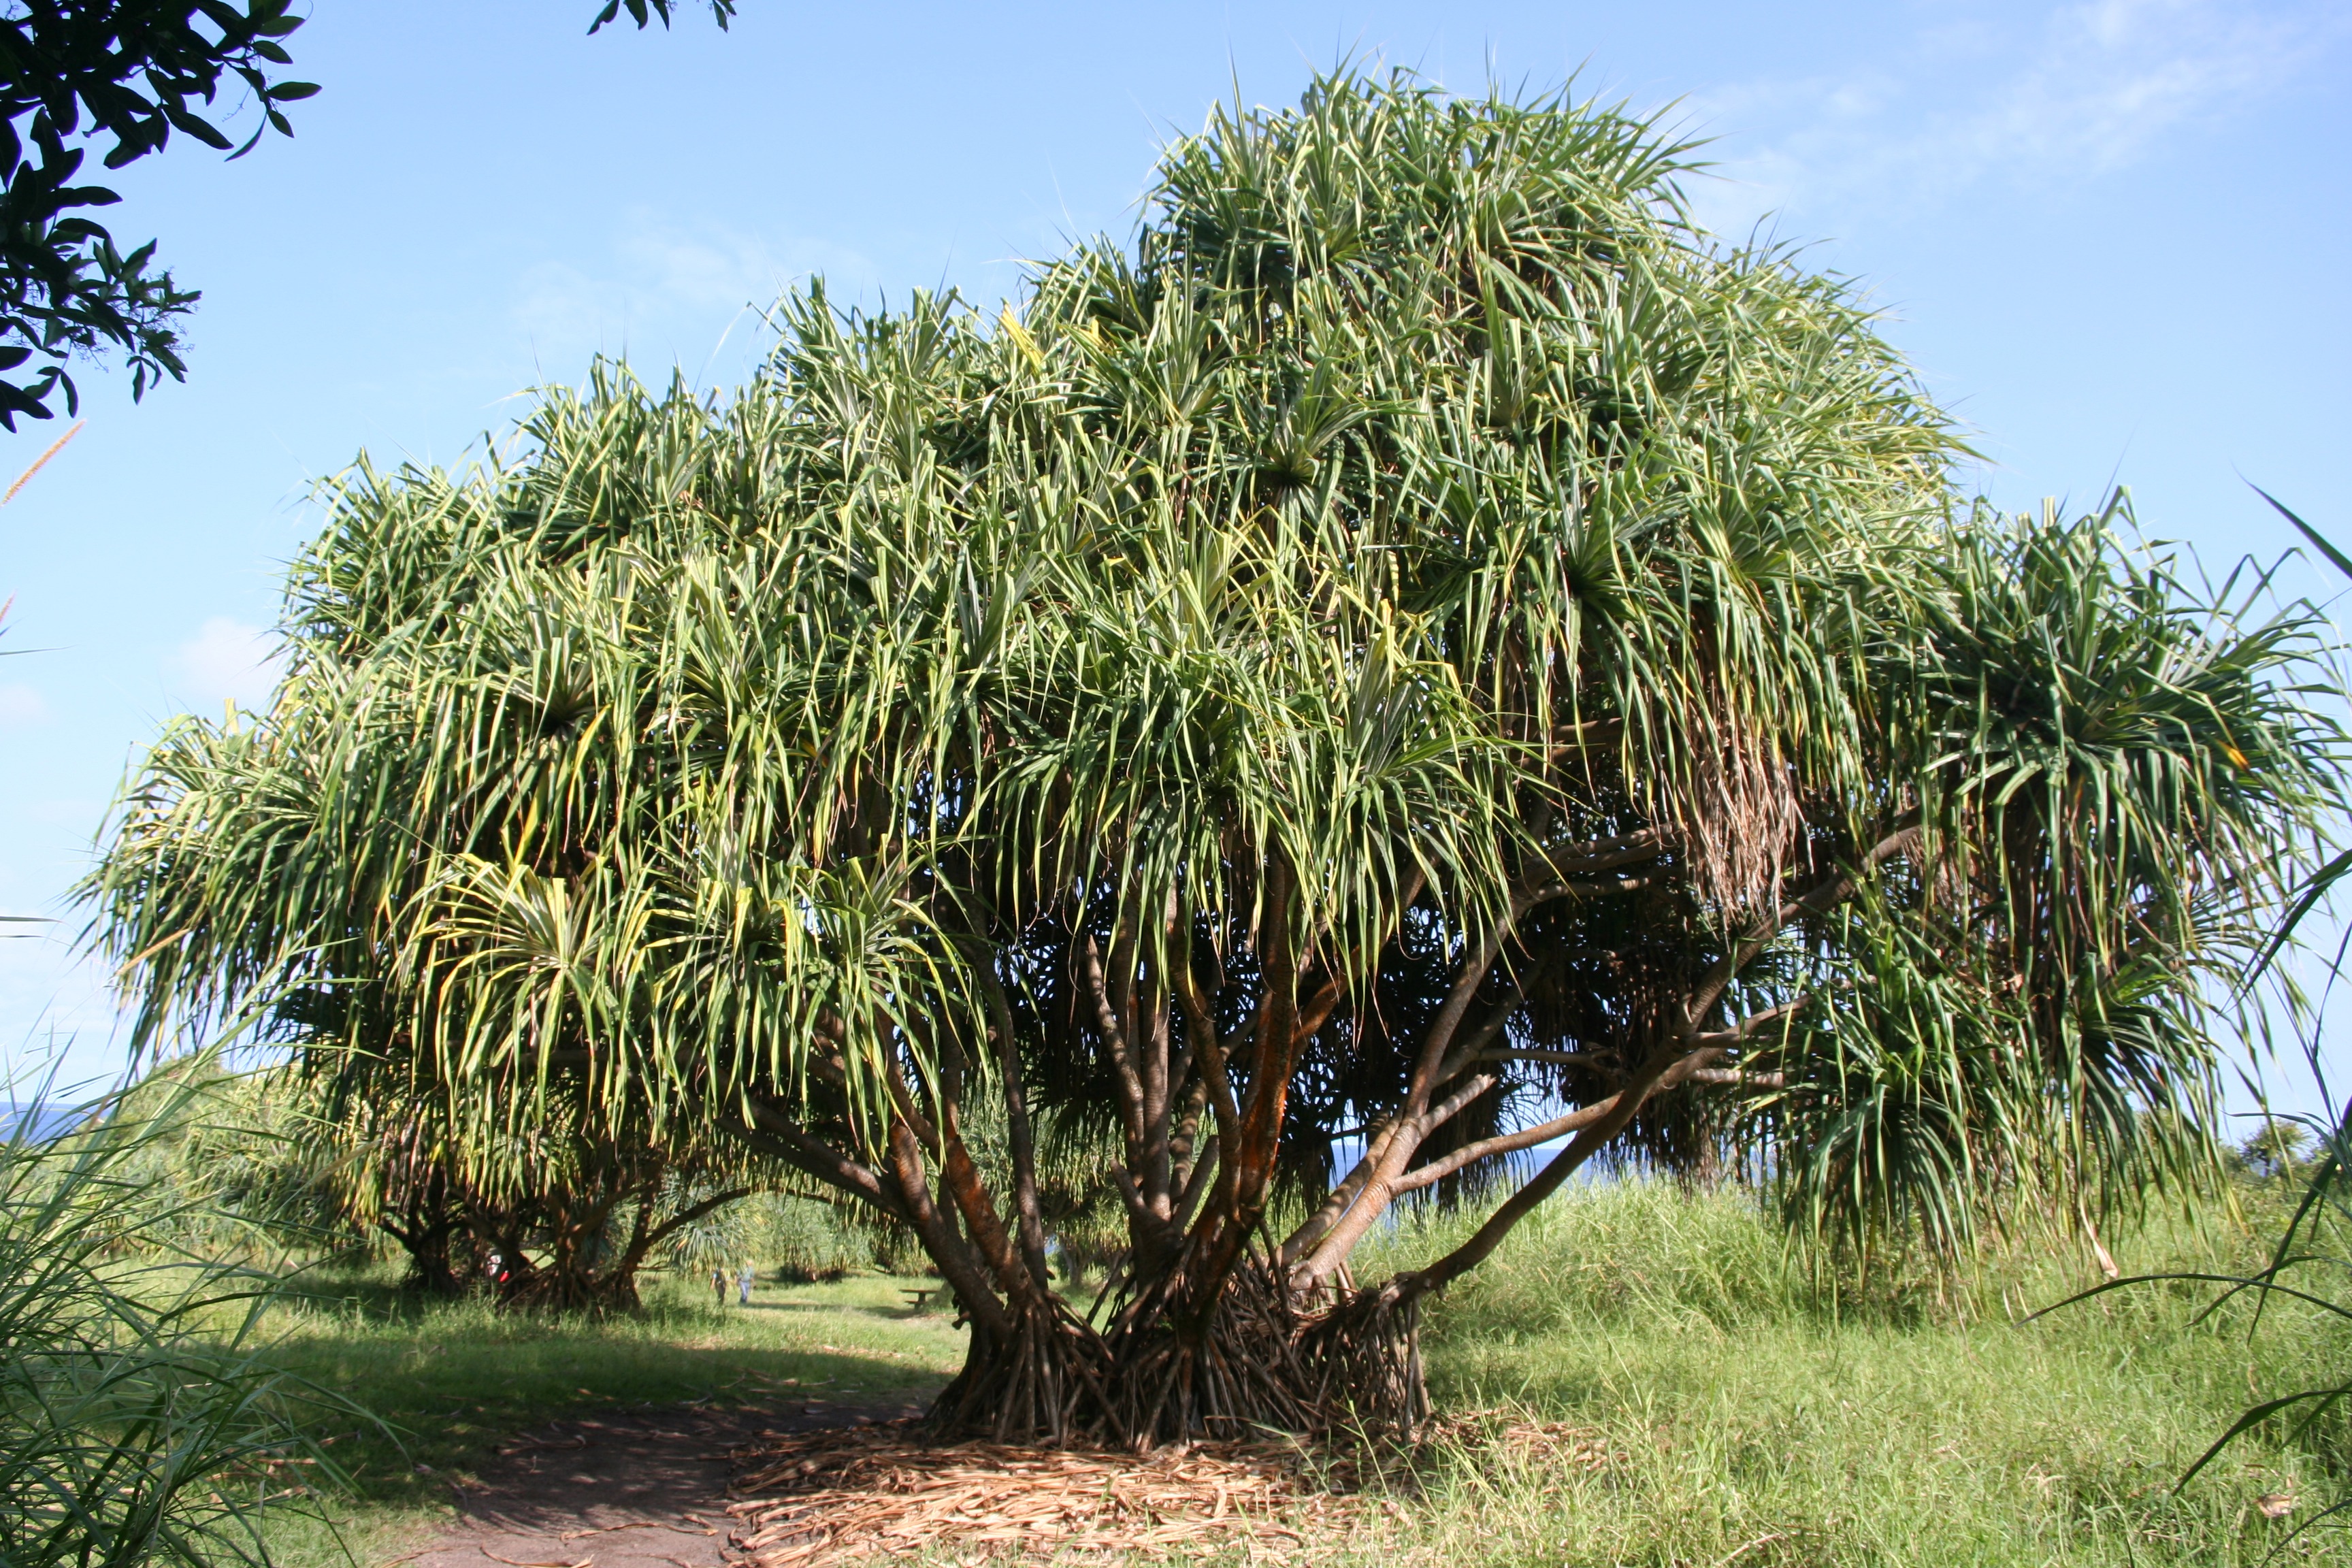
tree, nature, grass, plant, fruit, flower, food, green, produce, tropical, evergreen, island, botany, hawaii, flora, outside, tropic, shrub, beautiful, maui, tropics, ecosystem, flowering plant, date palm, grass family, woody plant, land plant, arecales, palm family, borassus flabellifer